Hylestad Church

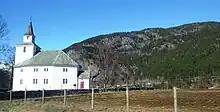
View of the church

Hylestad Church is a parish church of the Church of Norway in Valle Municipality in Agder county, Norway. It is located in the village of Rysstad. It is one of the churches for the Valle og Hylestad parish which is part of the Otredal prosti (deanery) in the Diocese of Agder og Telemark. The white, wooden church was built in a octagonal design in 1838 by Anders Thorsen Syrtveit using plans drawn up by the famous architect Hans Linstow. The church seats about 200 people.